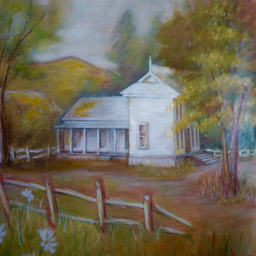
the house where person was born , painted by her mother